Siasconset, Massachusetts

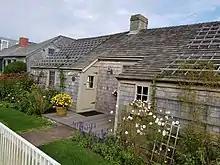
Dexioma House in Sconset

The area was settled as a fishing village in the 17th century. The core of Auld Lang Syne, one of the older fishing shacks, is believed to date from the 1670s, potentially making it one of the oldest houses on Nantucket. Various other cottages date from the 18th and 19th centuries. Many of the houses were haphazardly expanded, contributing to the unique look of these Nantucket cottages.